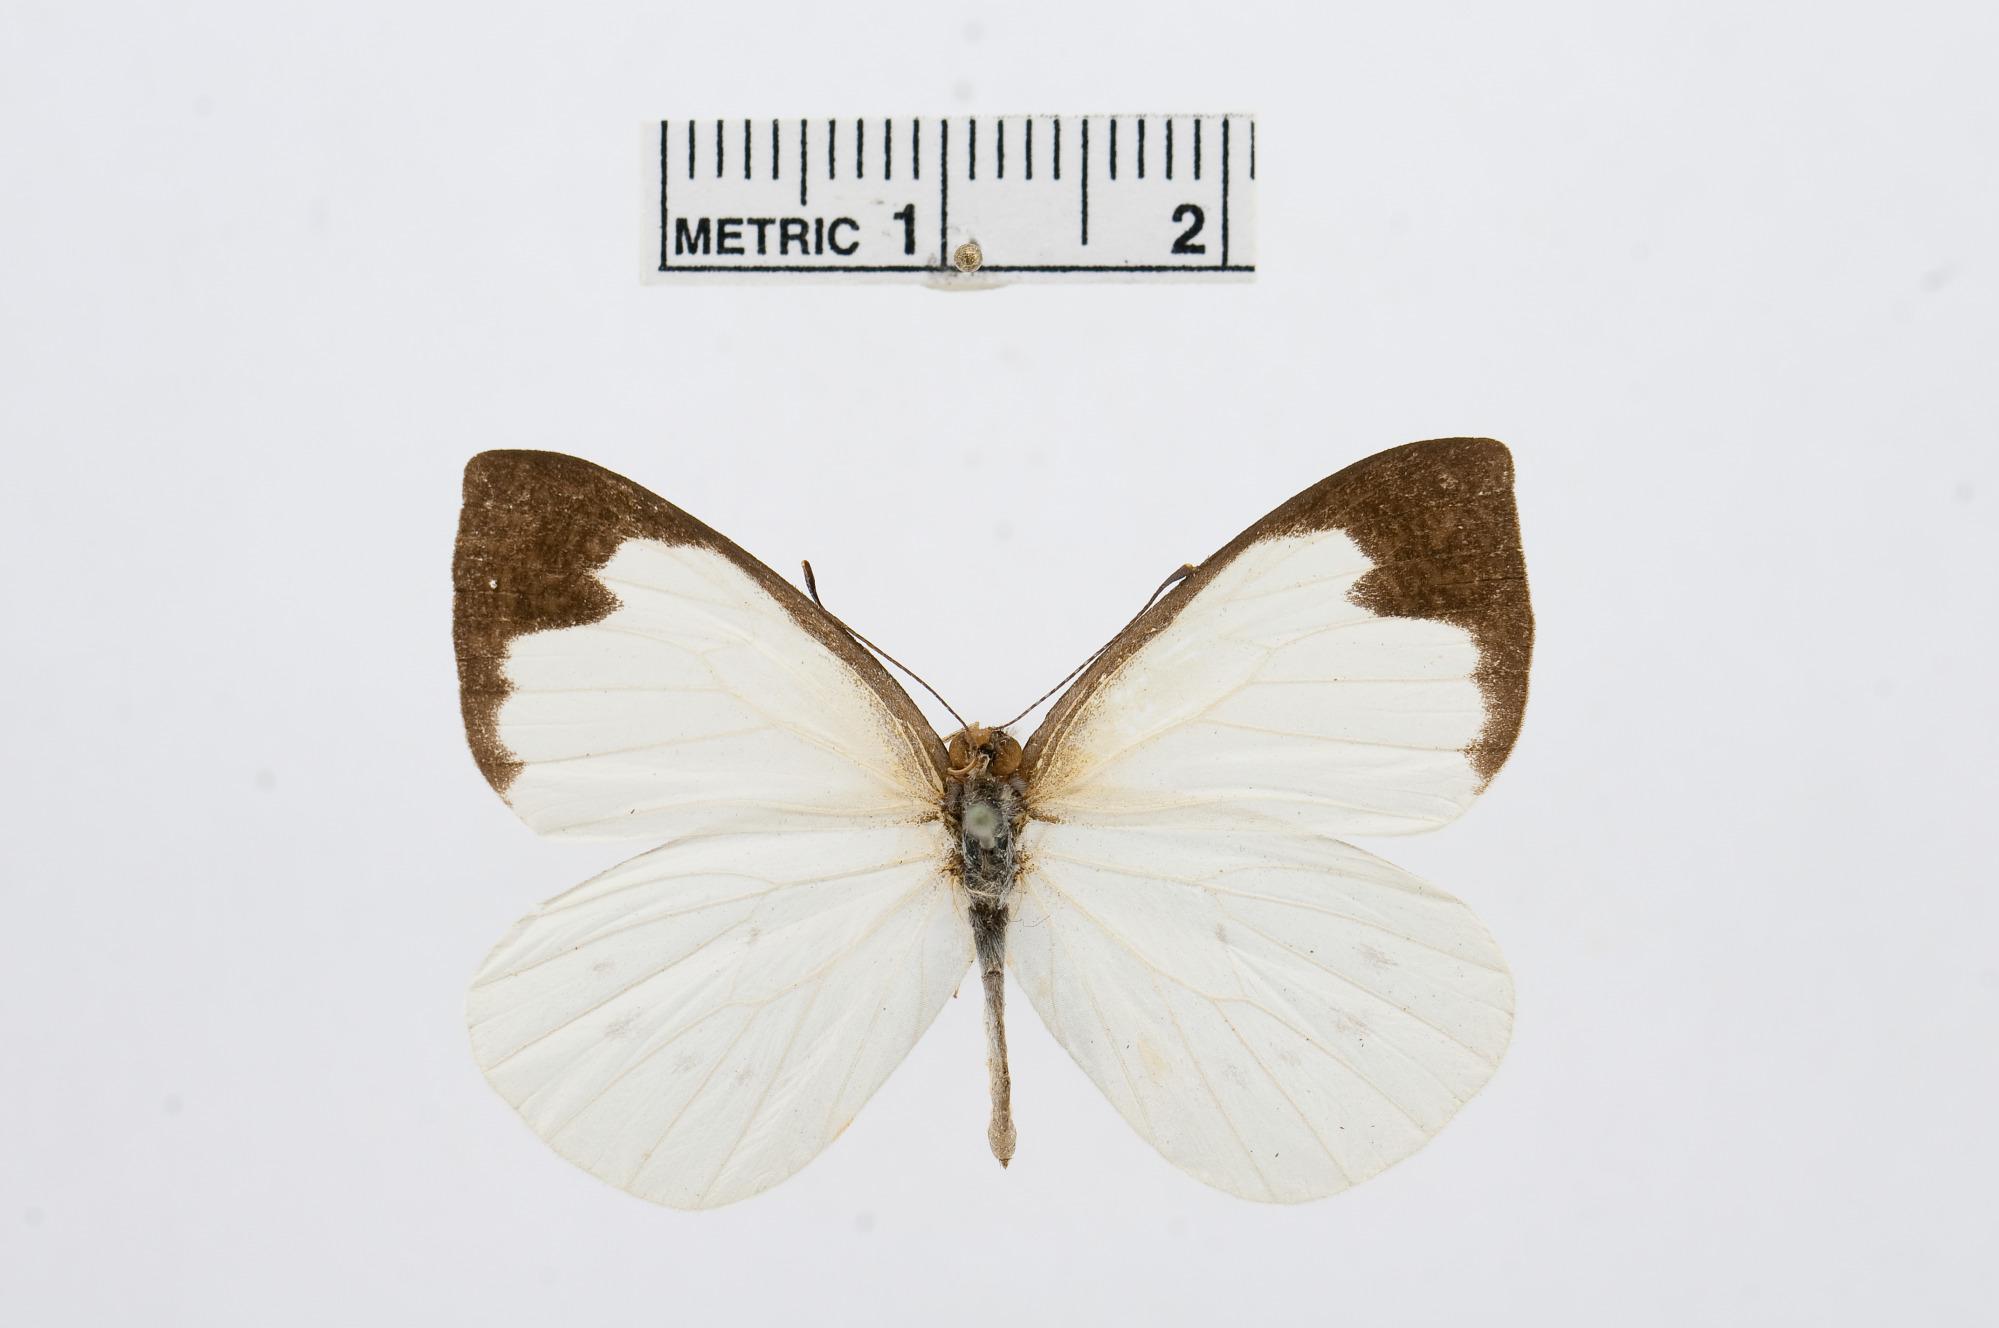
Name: Elodina angulipennis
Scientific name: Elodina angulipennis
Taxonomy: Animalia, Arthropoda, Hexapoda, Insecta, Lepidoptera, Pieridae, Pierinae